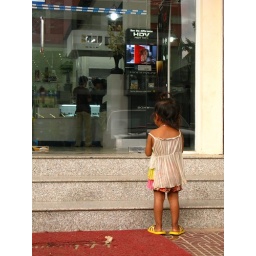
This cute little street girl was staring in at the HDTVs.